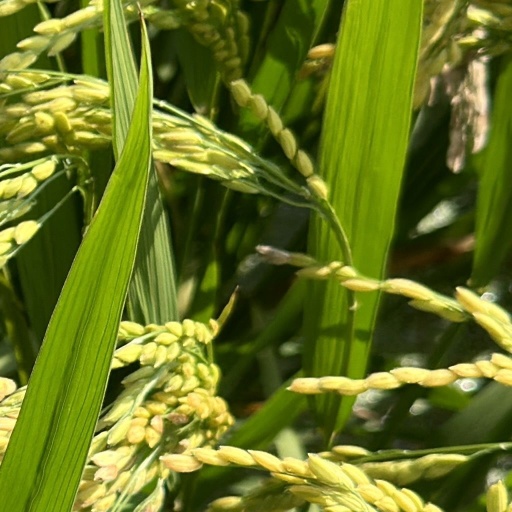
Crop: rice